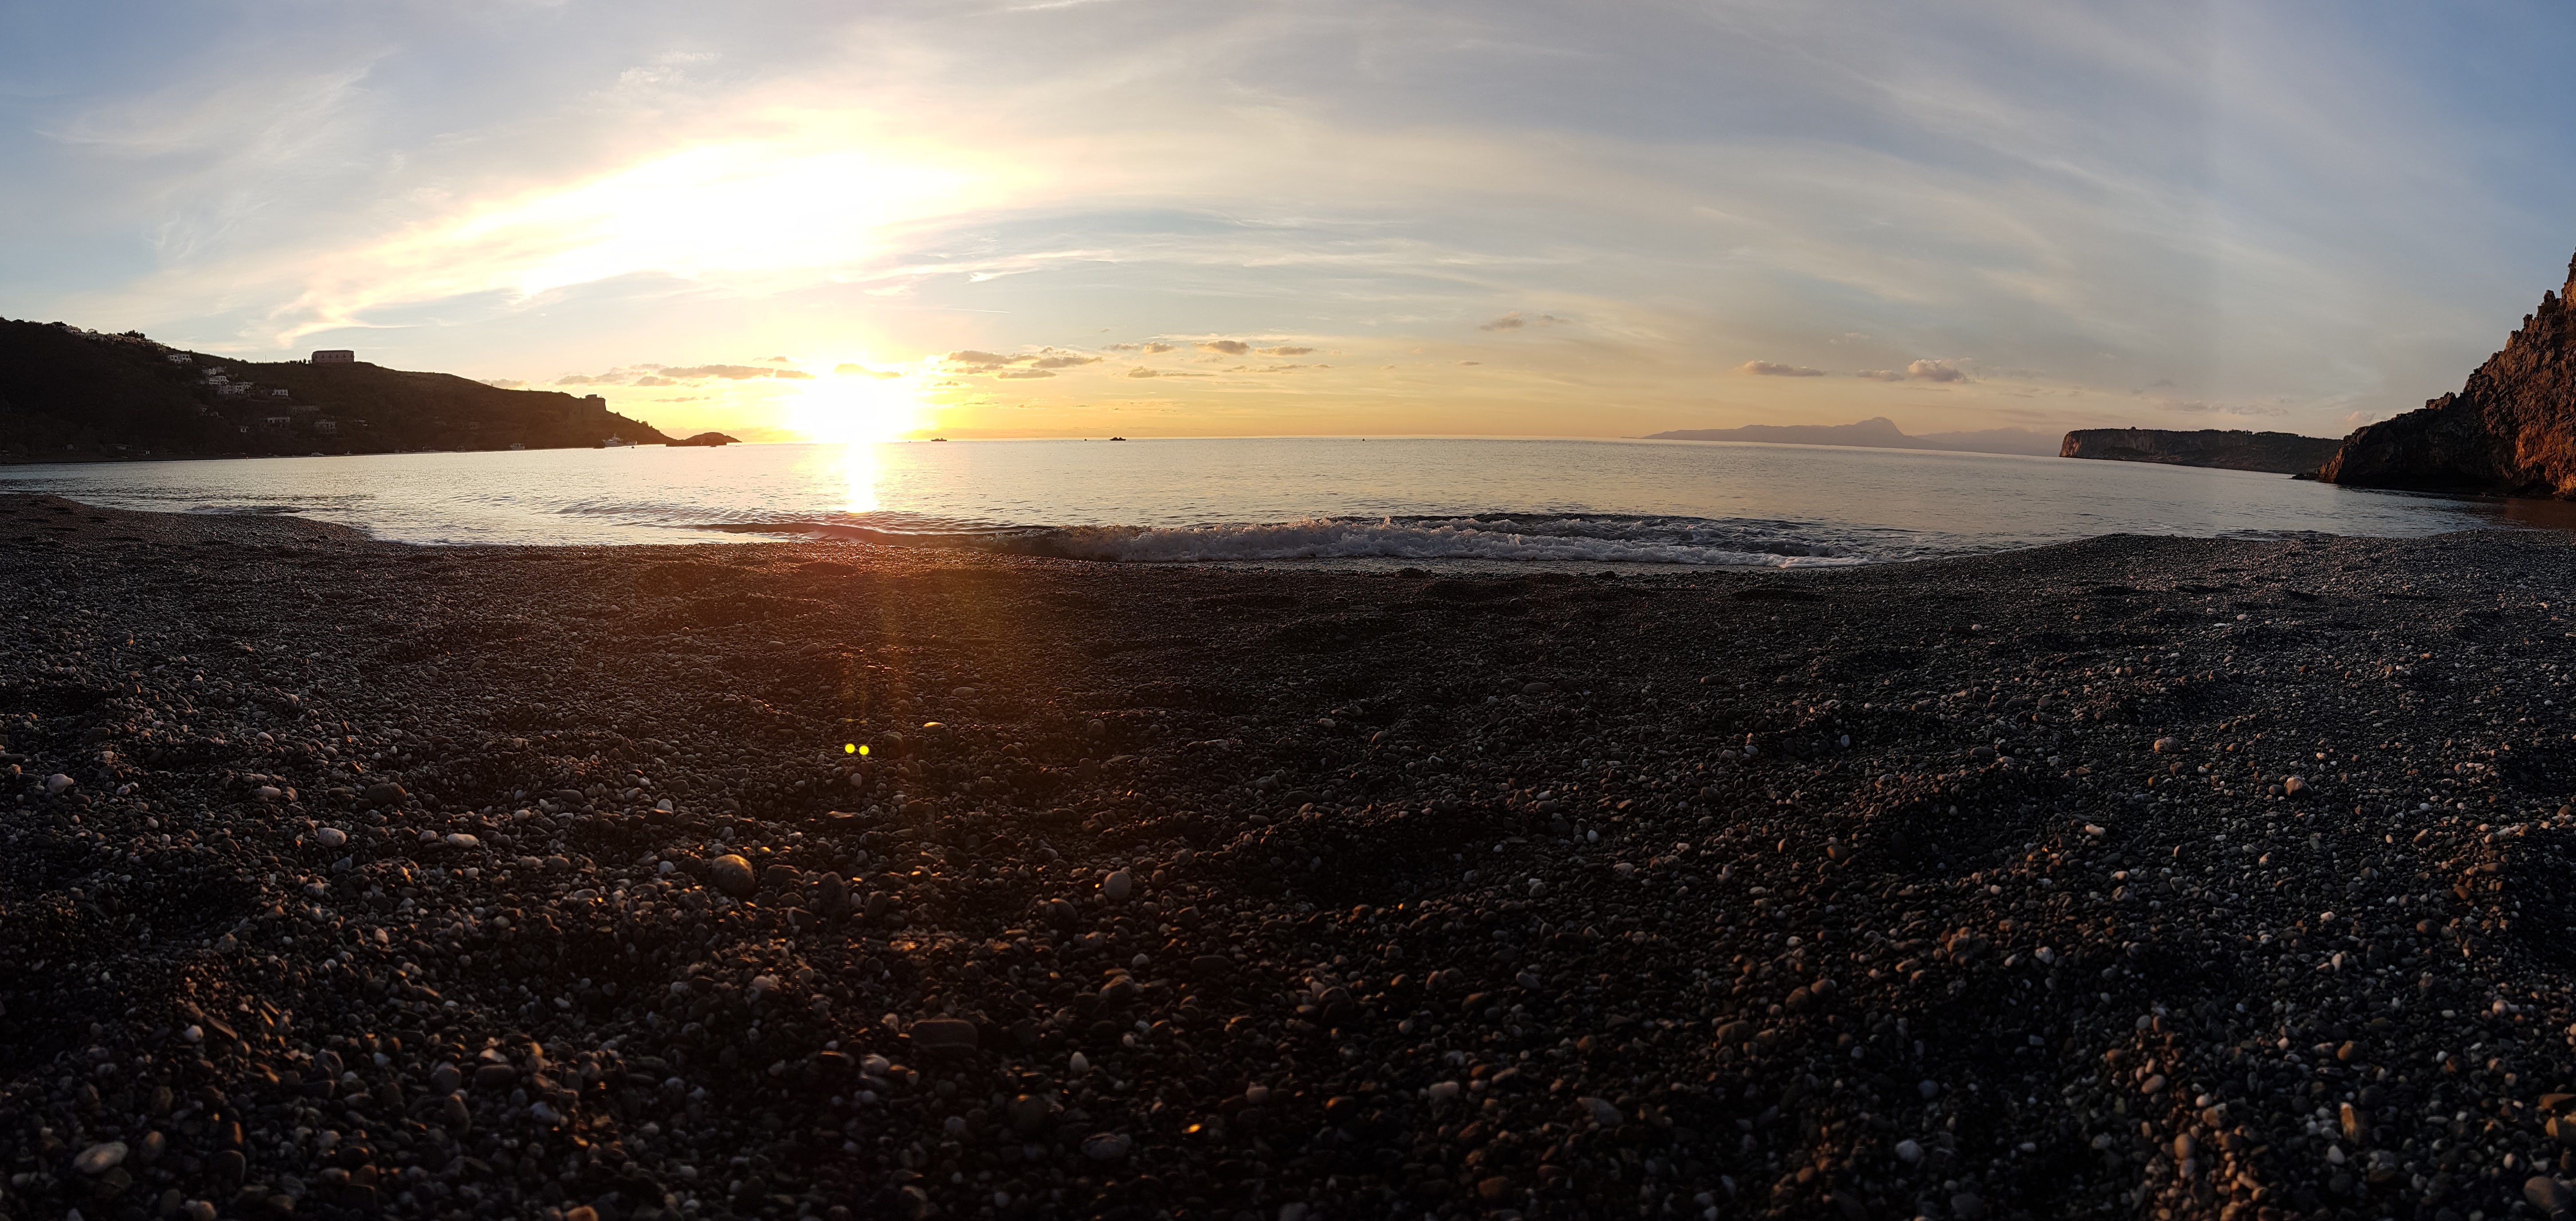
sunset, sea, sky, horizon, shore, coast, water, loch, sun, sunrise, ocean, morning, headland, sunlight, terrain, evening, reflection, dawn, dusk, cliff, rock, calm, cloud, beach, landscape, fjord